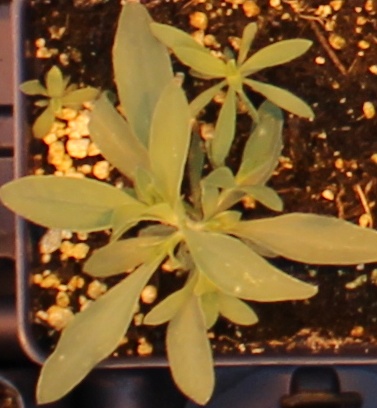
Label: Kochia